State of Emergency (2011 film)

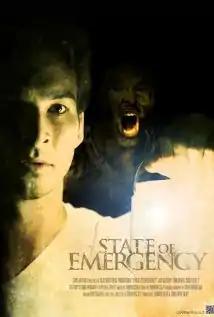
Film poster

State of Emergency is a 2011 American horror film written and directed by Turner Clay. It stars Jay Hayden, Tori White, Scott Lilly, and Kathryn Todd Norman as survivors of a neurotoxin quarantine who have to survive an assault by the infected.